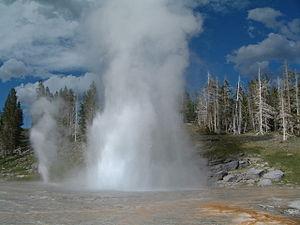
Un phénomène paravolcanique se dit de tout phénomène géologique actif indirectement lié au volcanisme et à l'activité volcanique.